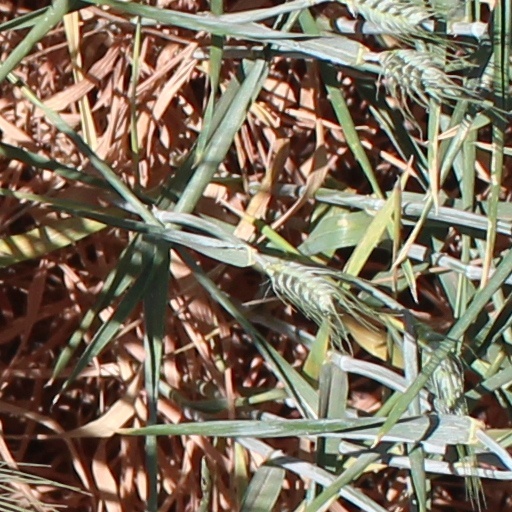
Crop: wheat